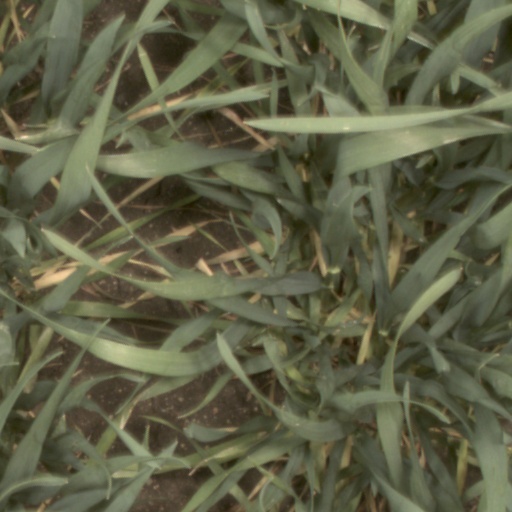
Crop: wheat